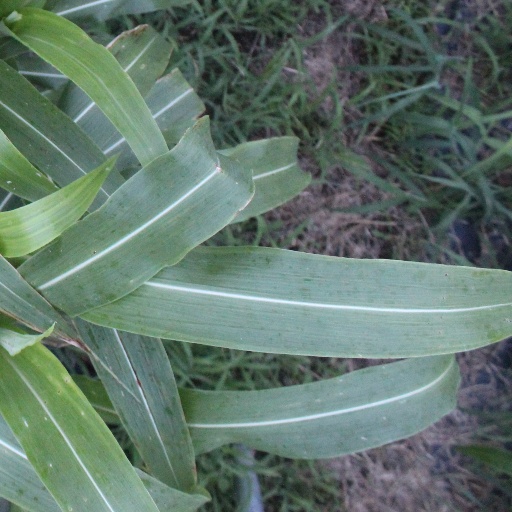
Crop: sorghum